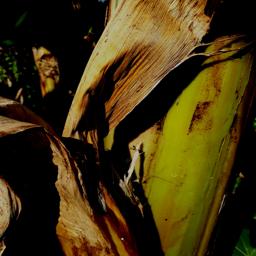
Label: PSEUDOSTEM WEEVIL